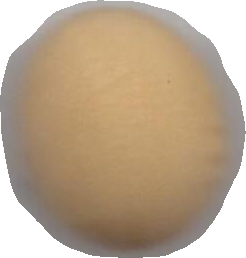
Variety: Dega